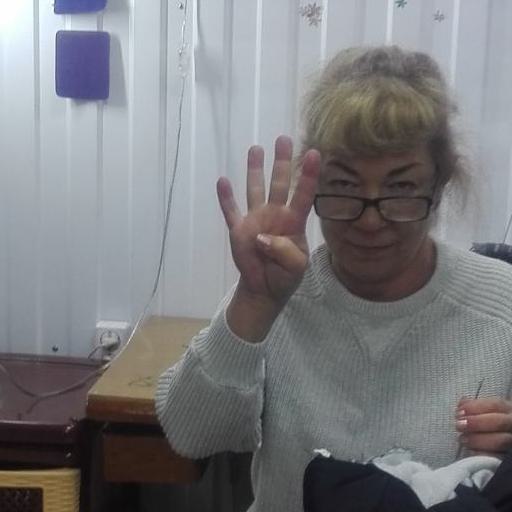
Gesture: four